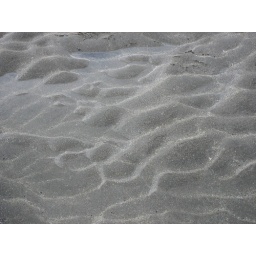
ocean ripples in the sand at york beach, maine